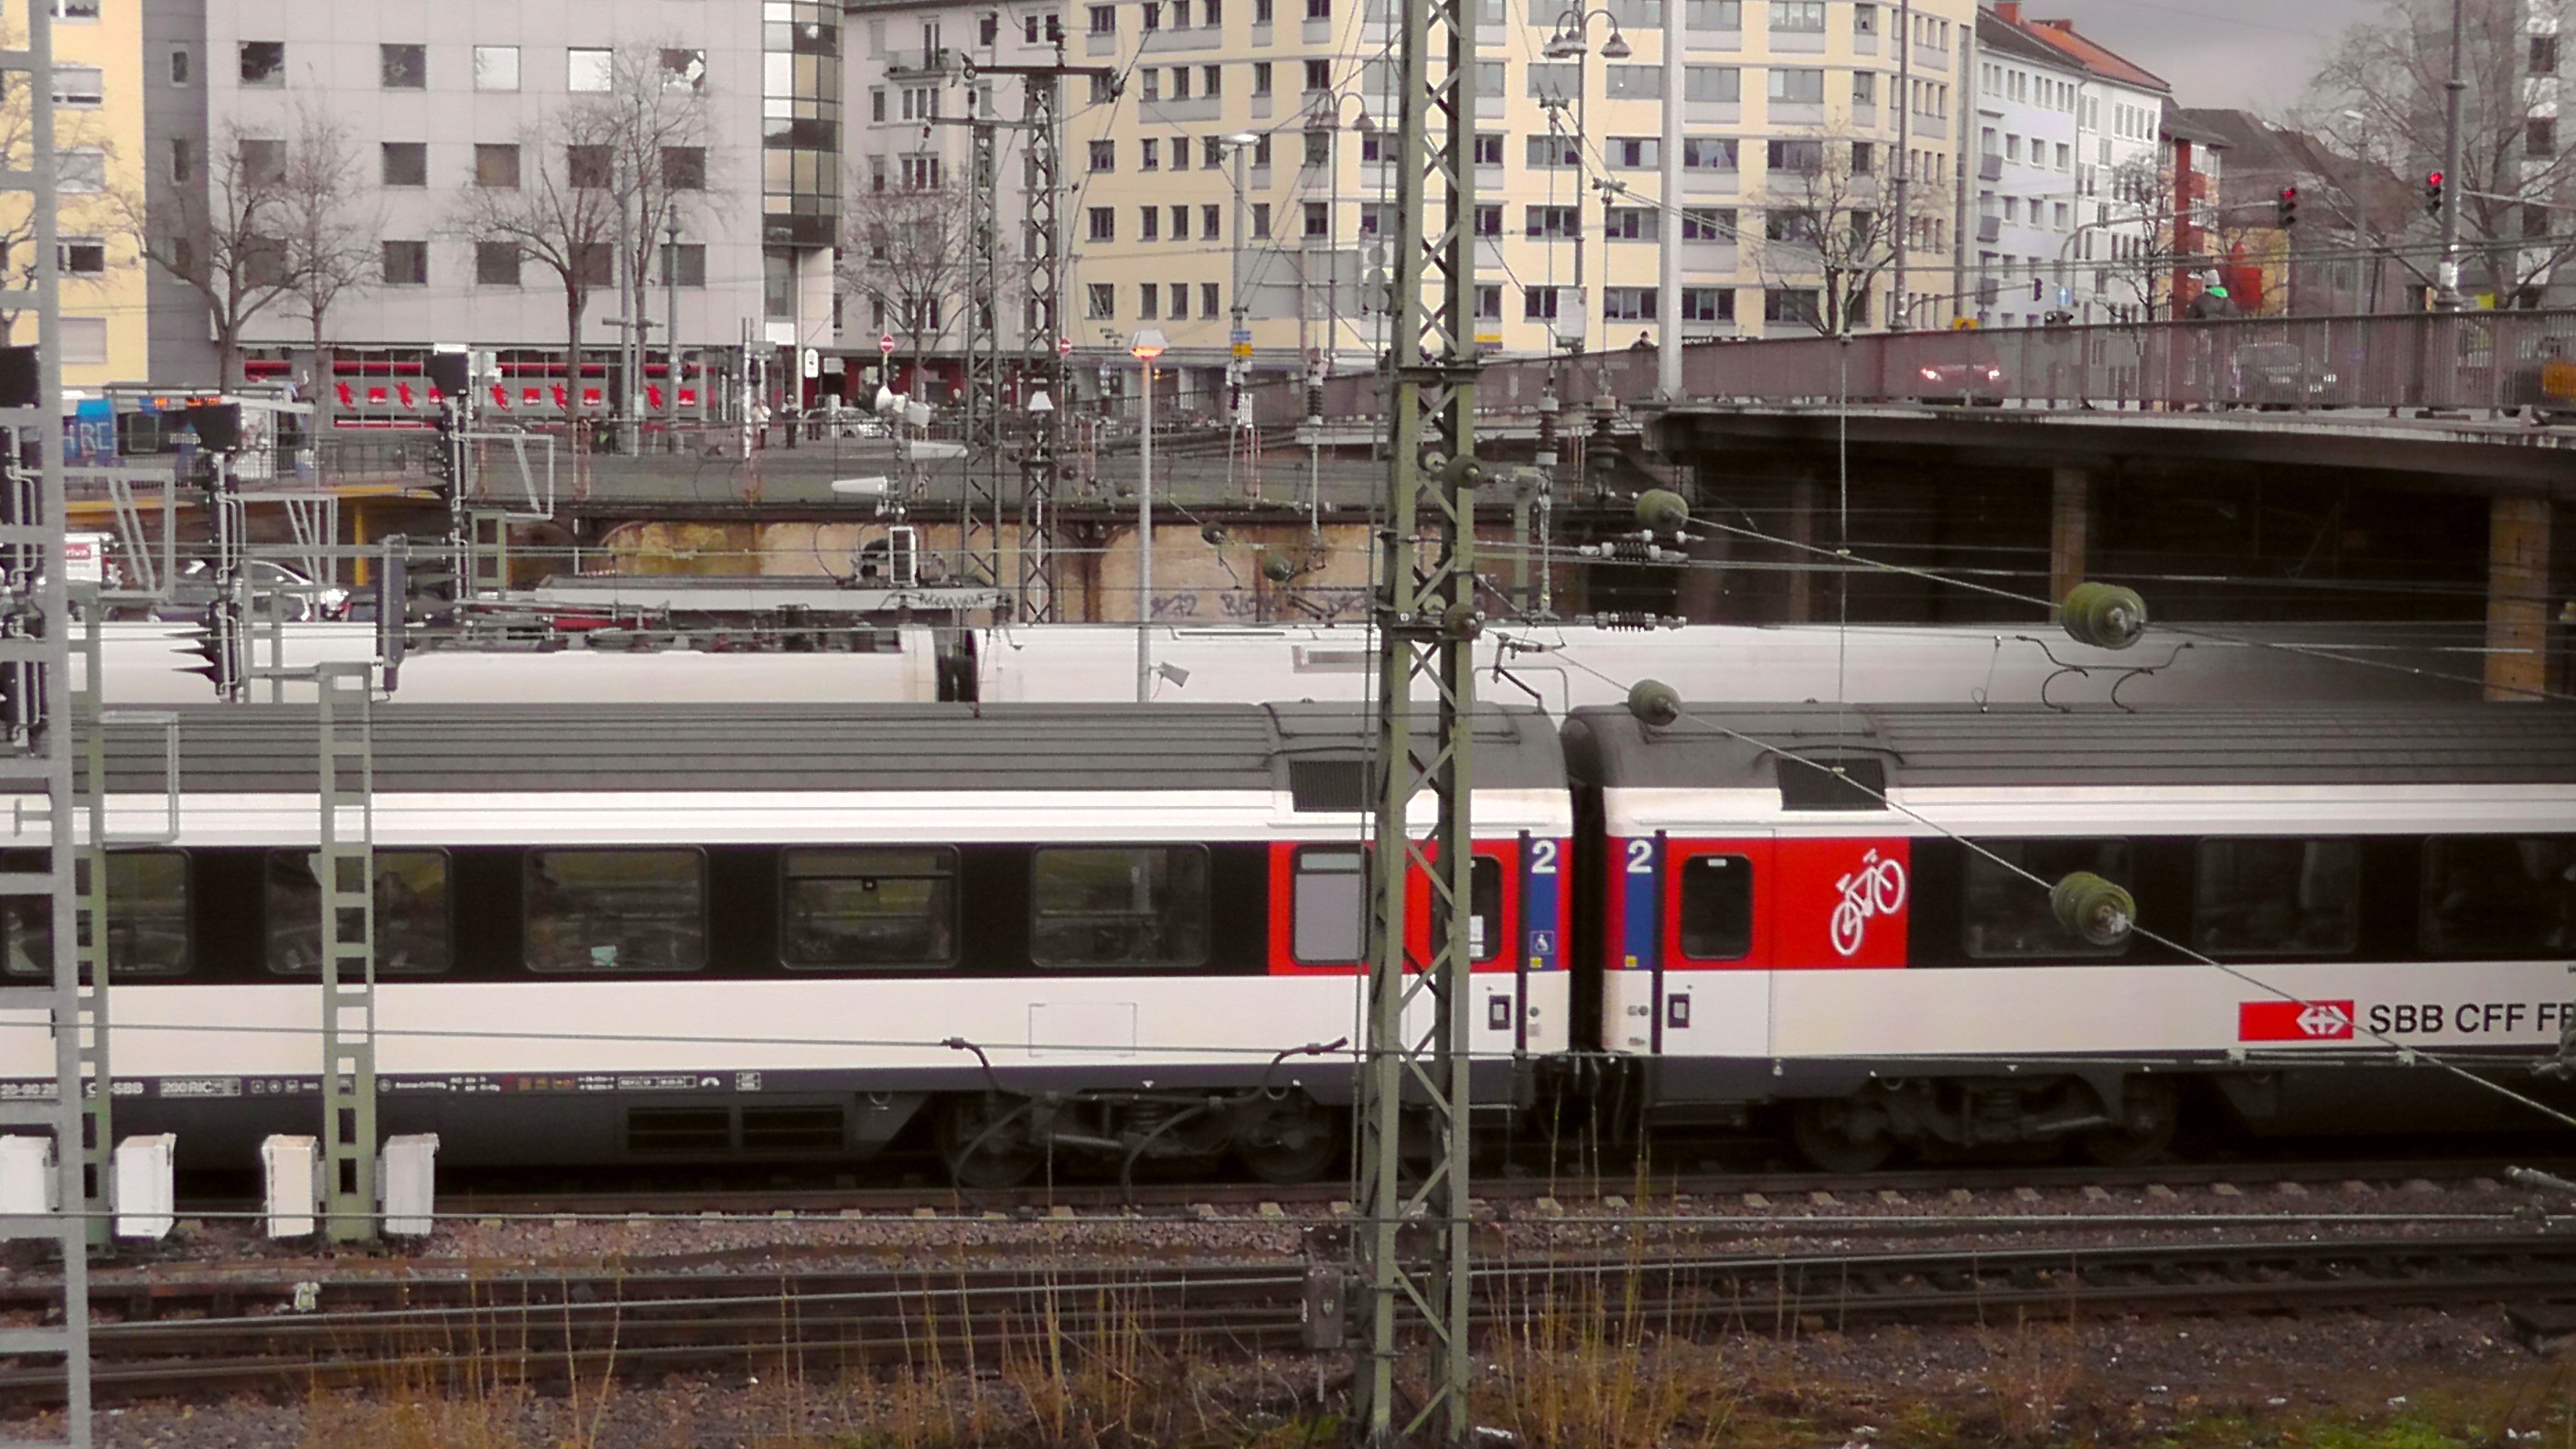
track, railway, bridge, traffic, wagon, rail, train, travel, transport, vehicle, station, platform, public transport, locomotive, railroad track, stop, railway station, seemed, central station, mainz, passenger, gateway, rail transport, gleise, rail traffic, intercity, express train, land vehicle, residential area, rolling stock, metropolitan area, railroad car, passenger car, train station of mainz